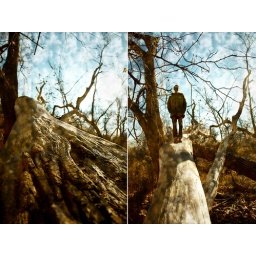
if a tree falls in the forest